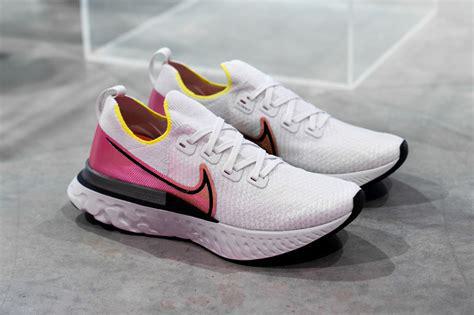
Brand: Nike
Model: React Infinity Run Flyknit 3